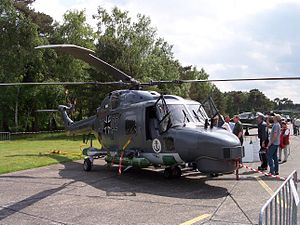
Westland Lynx / Modeller / Eksportmodeller
Sea Lynx Mk.88A
Westland Lynx eller Westland SuperLynx er en mindre, men alsidig helikopter udviklet af Westland Helicopters i Storbritannien.